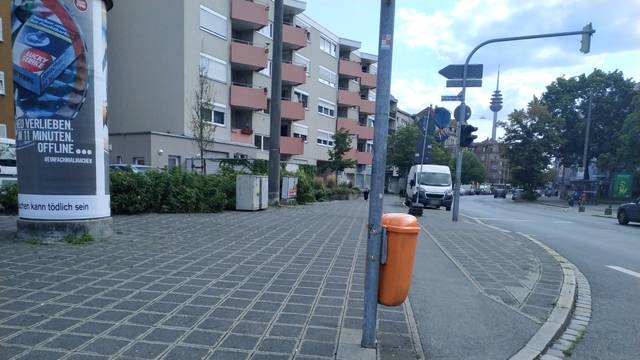
Region: Germany
Coordinates: 49.435, 11.049